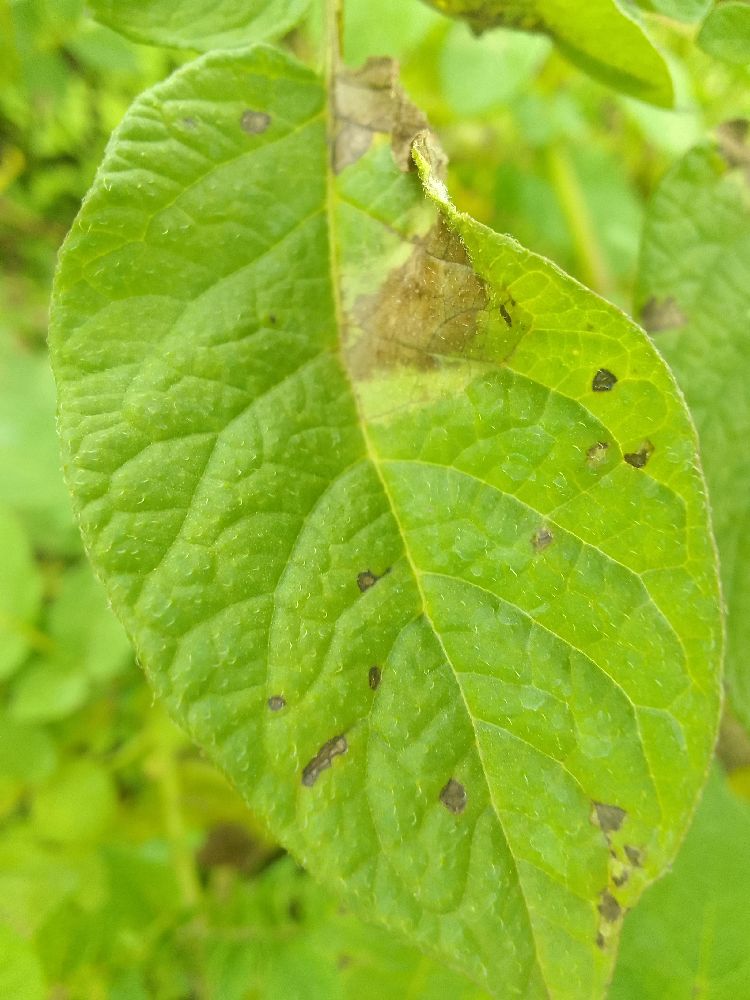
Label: Late blight